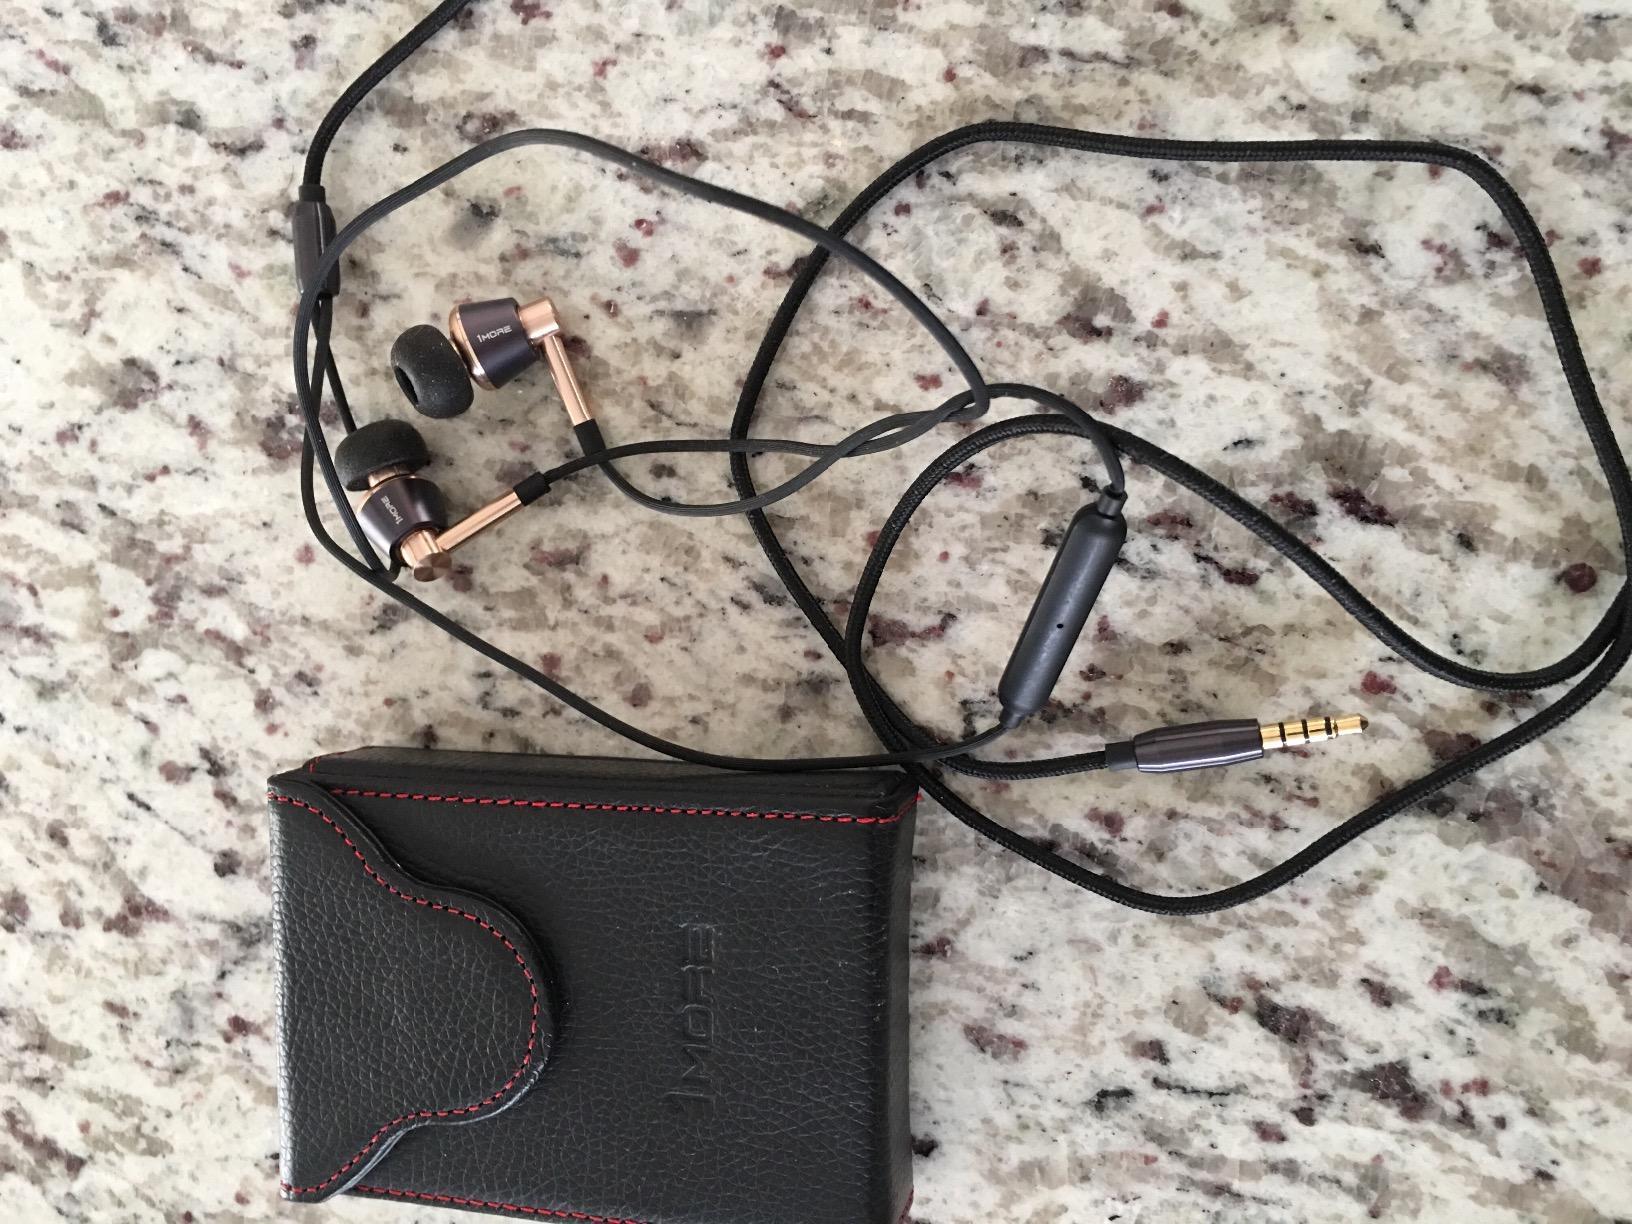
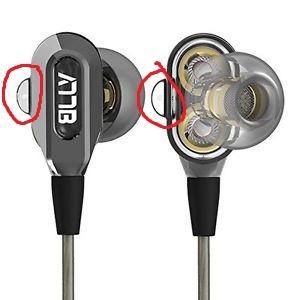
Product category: headphones
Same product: no